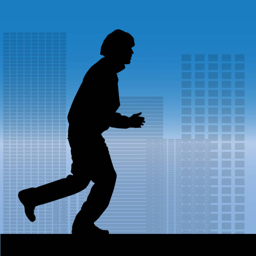
vector silhouette of a man .